David Hunter (New South Wales politician)

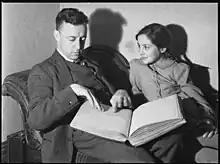
David Hunter reading from a Braille book with an unidentified girl

Hunter was active in advocating for the deaf and blind communities throughout his lifetime. He served as the vice-president of the Institute for Deaf and Blind Children and as honorary treasurer of the Blinded Servicemen's Club. He was responsible for legislation in 1944 which made the education of deaf and blind children compulsory; upon his death, a number of MLAs spoke of his efforts to ensure that the deaf and blind were treated as ordinary citizens. He was also concerned with issues of disadvantaged children, serving as chairman of the Society for Providing Homes for Neglected Children, and acting as a board member and frequent supporter of a nearby orphanage. Hunter was also a strong advocate for improved parliamentary services to allow members to better represent constituents. He campaigned for increased secretarial assistance, and as a member of the Library Committee for several decades, vigorously defended the independence of the Parliamentary Library.